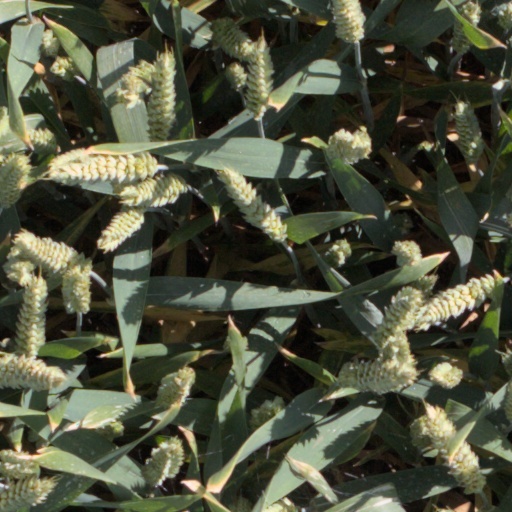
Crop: wheat